Jet Moto 3

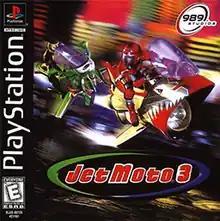

Jet Moto 3 is a 1999 racing video game developed by Pacific Coast Power & Light and published by 989 Studios for the PlayStation. It is the third and most recent installment of the "Jet Moto" series and the only installment to not be published directly by Sony Computer Entertainment. It was released only in North America. It was released on the PlayStation Network on February 21, 2008 but was removed shortly thereafter for undisclosed reasons.